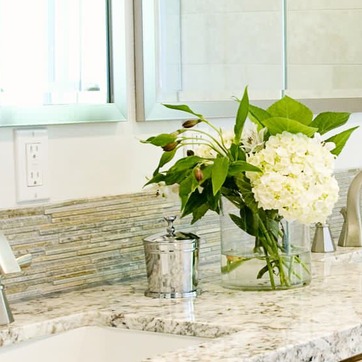
Material: foliage